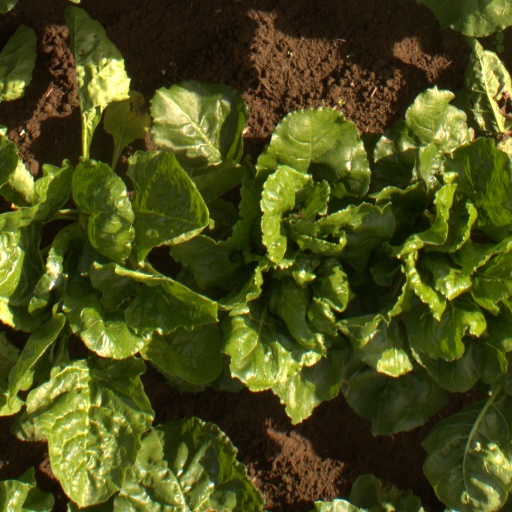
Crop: sugar beet